Cecilie Manz

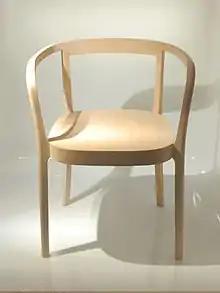
Moky chair, 2016, Danish Design Museum, Copenhagen

Manz has designed for brands such as Lightyears, Holmegaard, Nils Holger Moormann, Fredericia Furniture, Fritz Hansen, Muuto and Mooment.